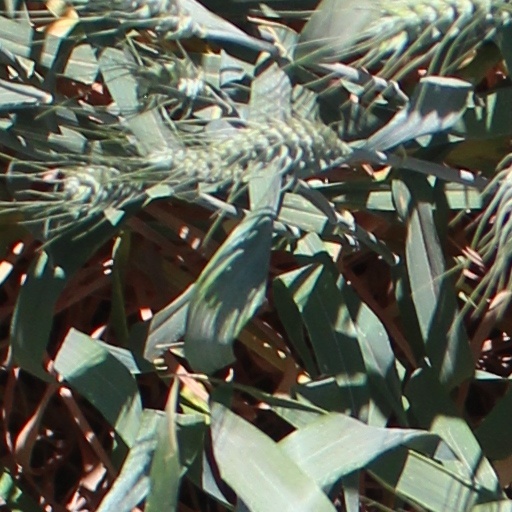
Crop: wheat